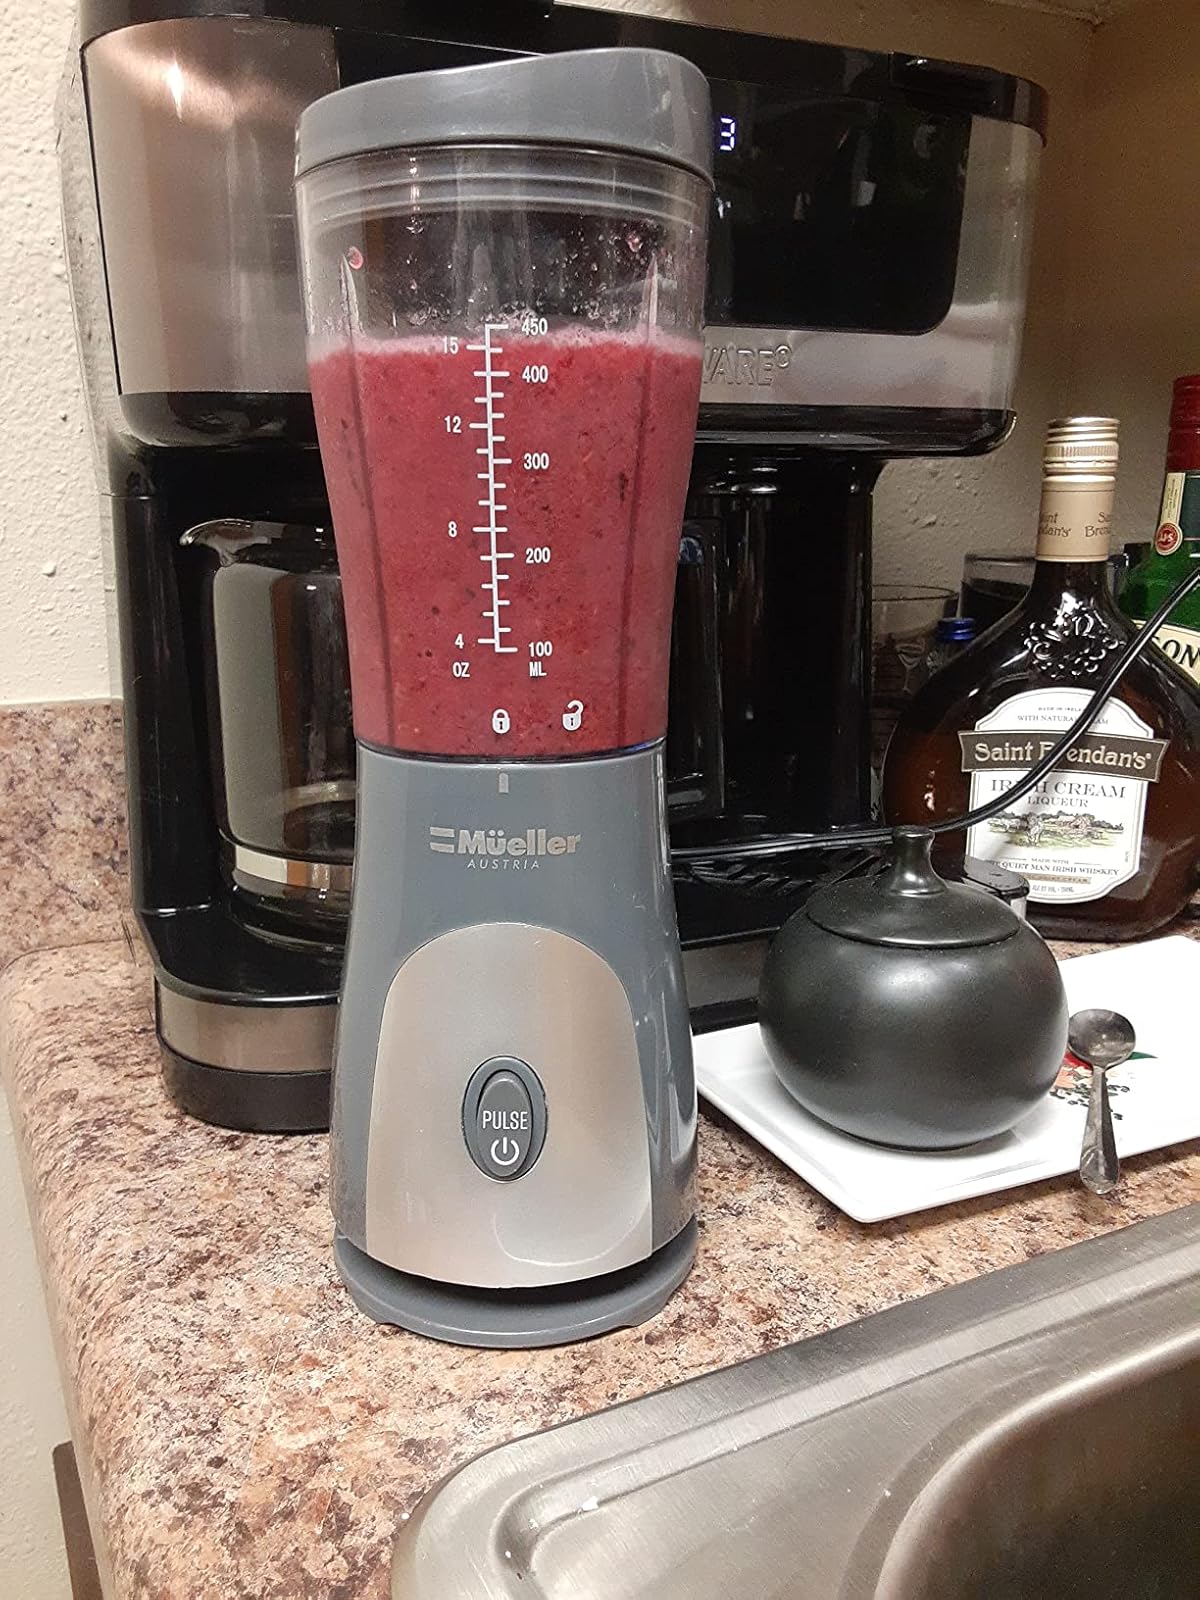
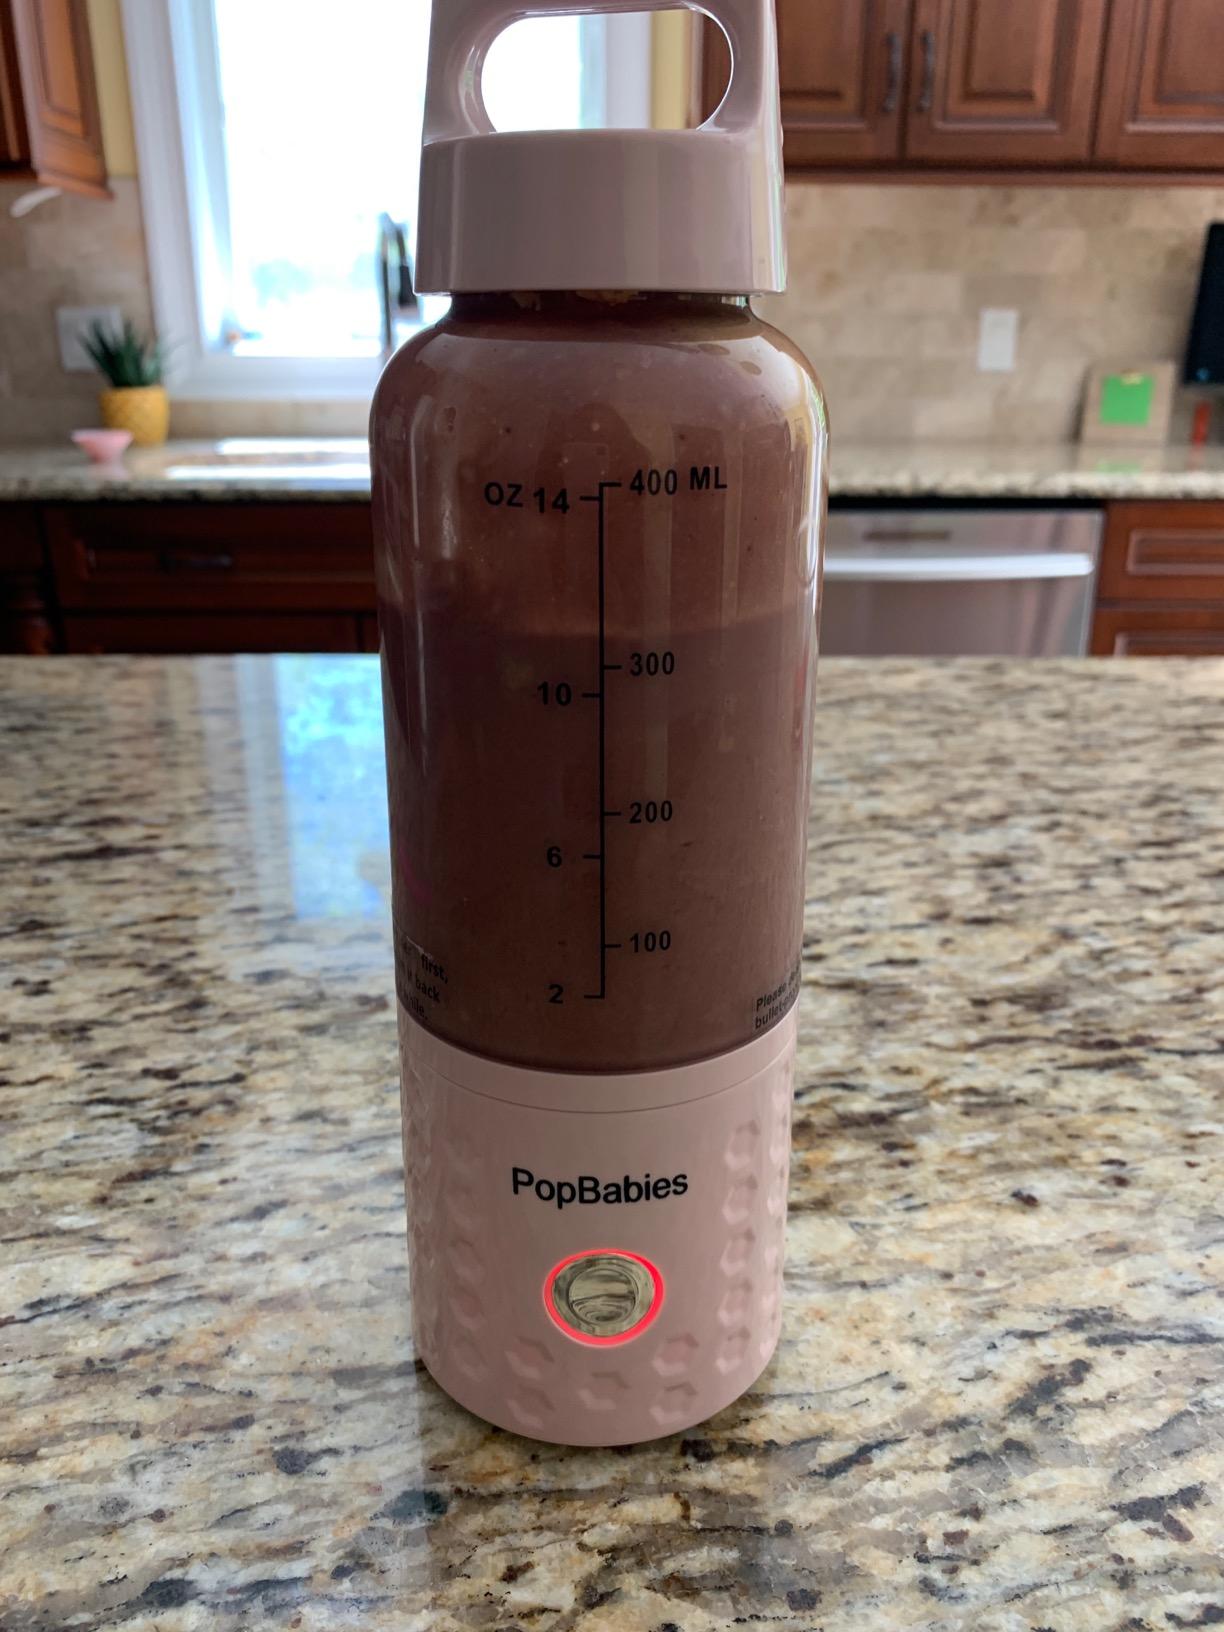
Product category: items_blender
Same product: no